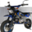
Label: motorcycle